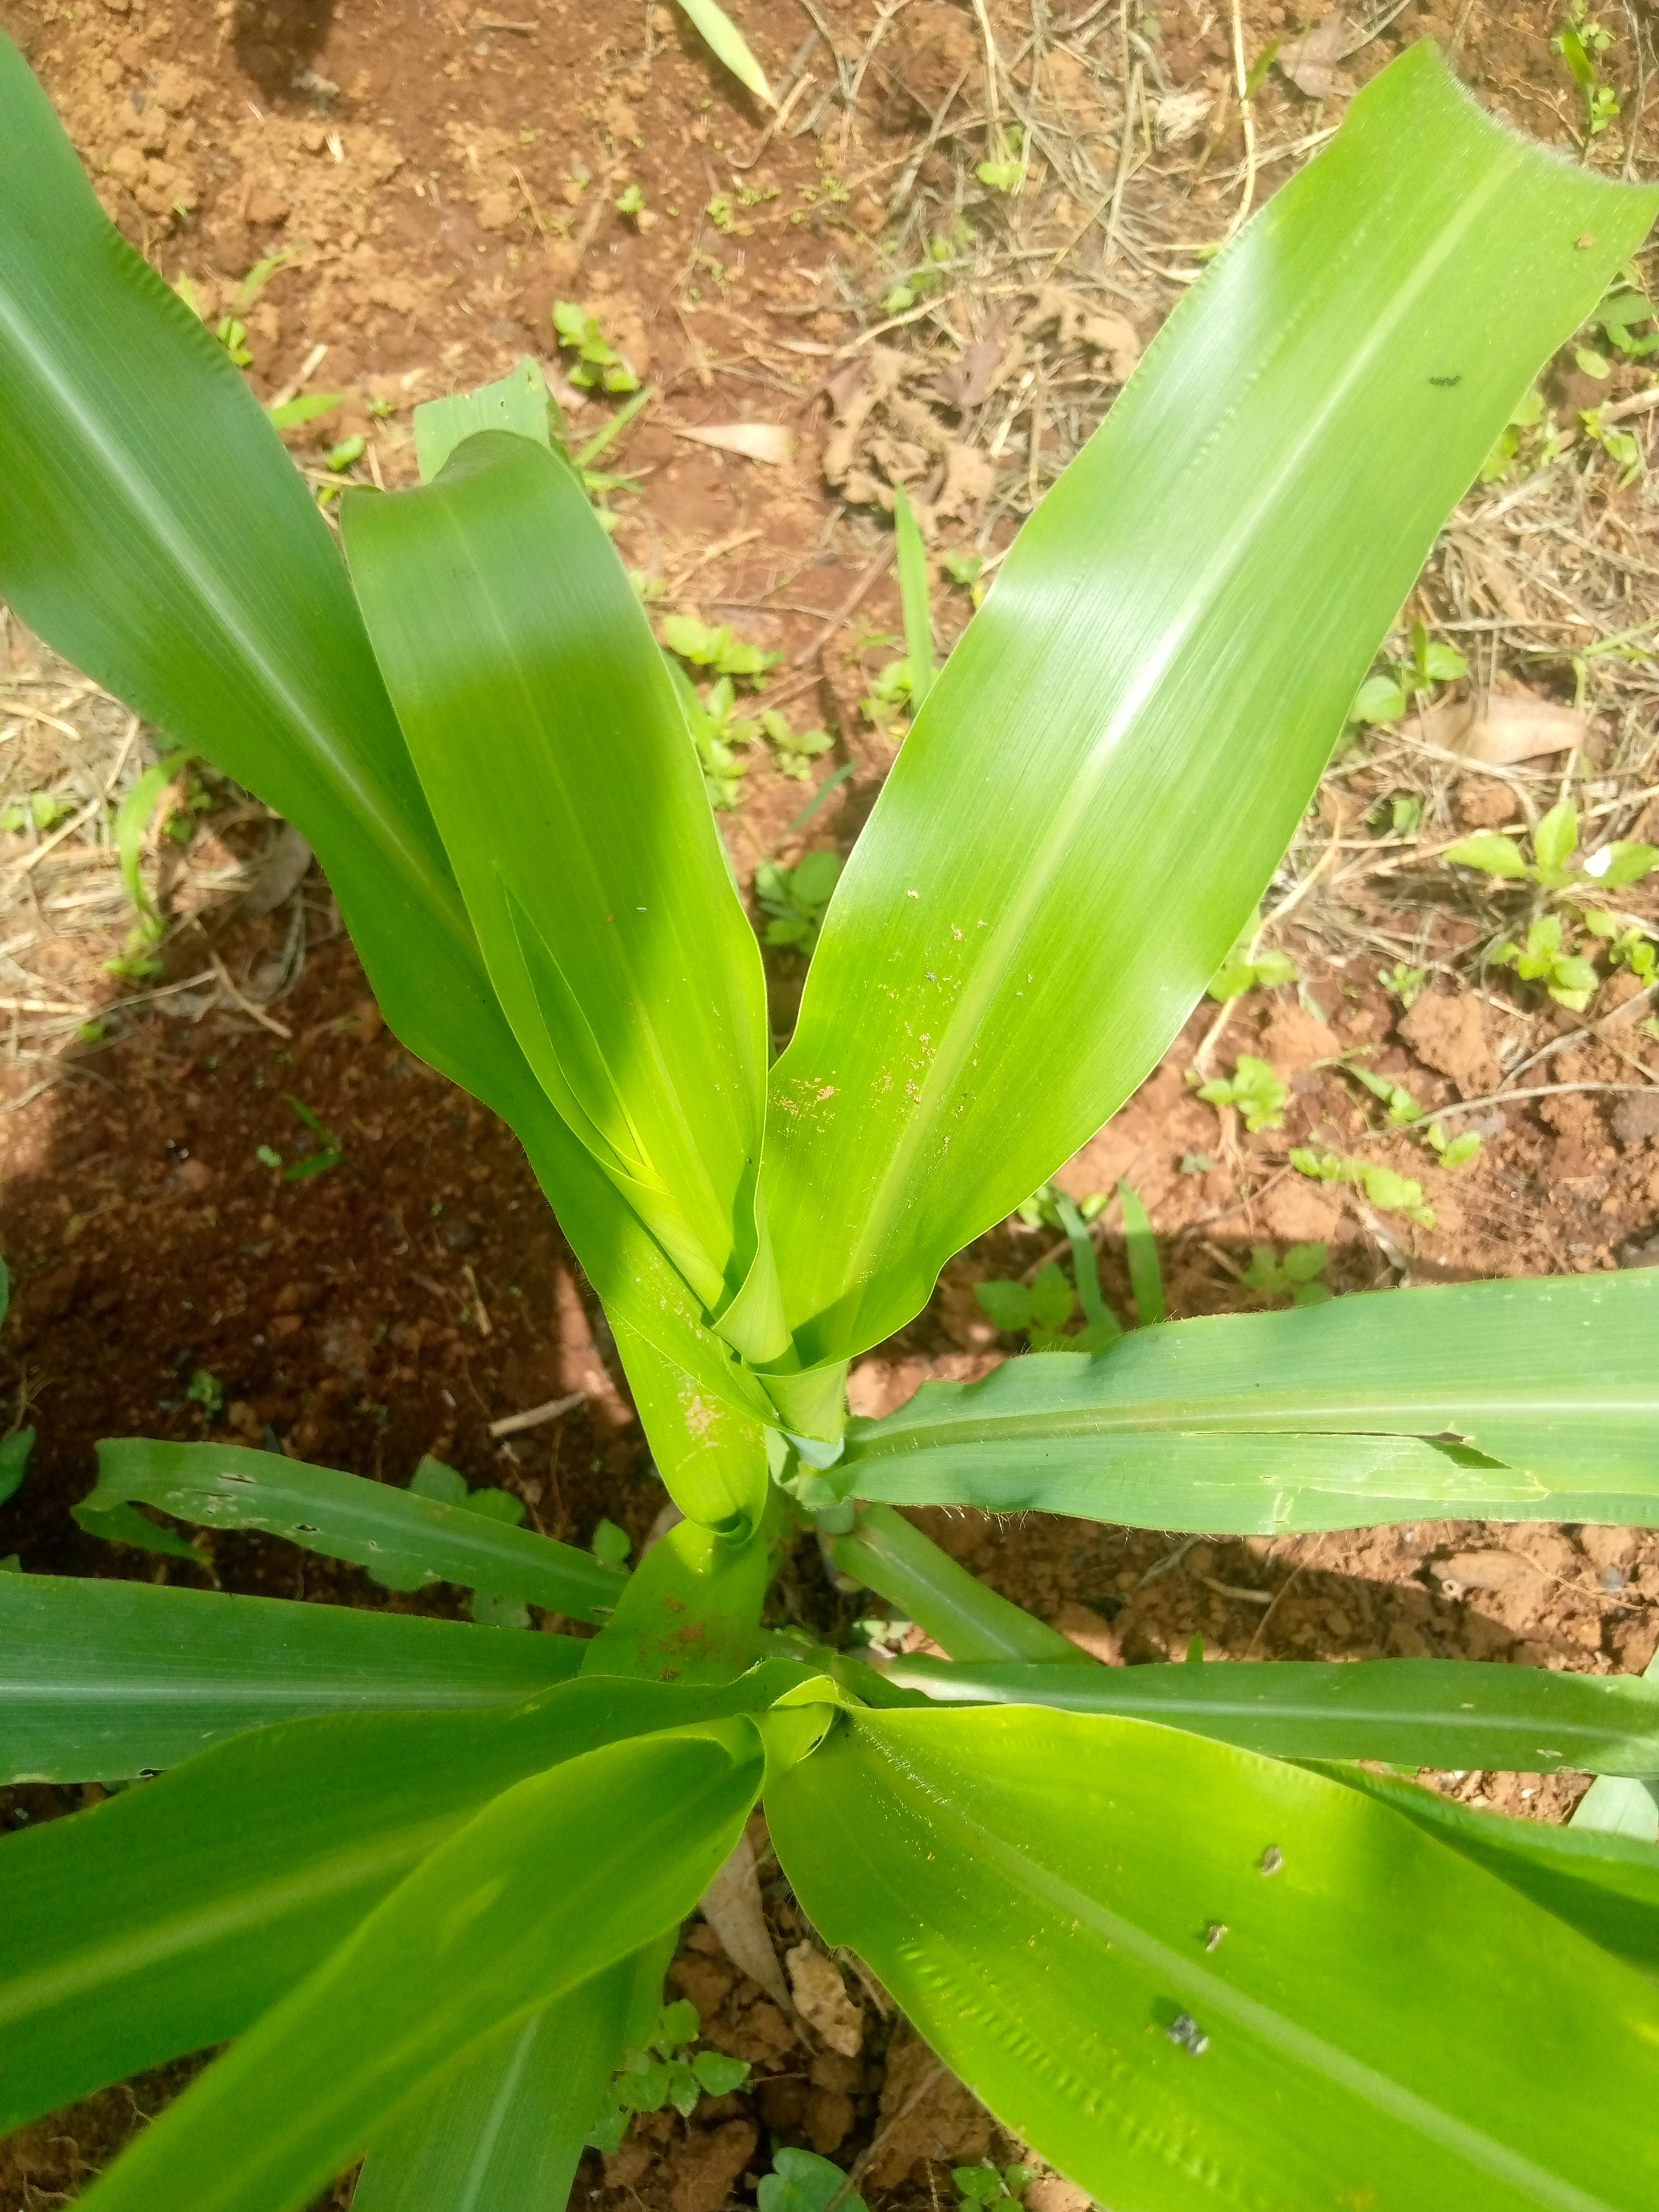
Label: spodoptera_frugiperda